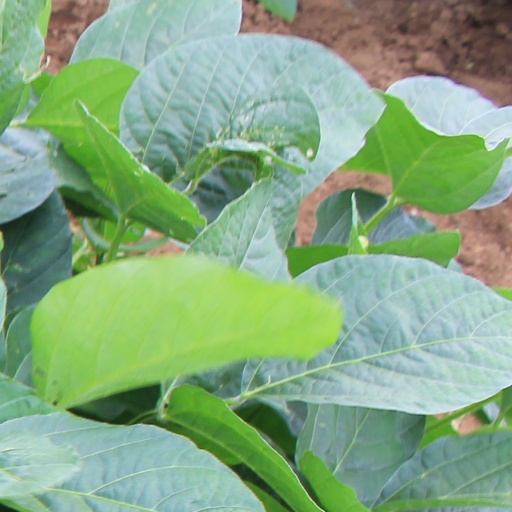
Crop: soybean